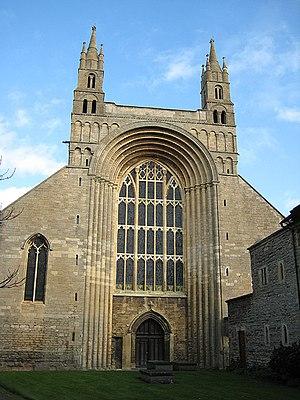
L'abbaye de Tewkesbury est une ancienne abbaye d'architecture romane située dans le Gloucestershire au Royaume-Uni.